Okadaic acid

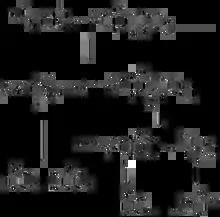
Isobe's Synthesis of Okadaic Acid.

To date, several studies have been performed toward the synthesis of okadaic acid and its derivatives. Three total syntheses of okadaic acid have been achieved, along with many more formal syntheses and several total syntheses of the other dinophysistoxins. The first total synthesis of okadaic acid was completed in 1986 by Isobe et al., just five years after the molecule's structure was elucidated. The next two were completed in 1997 and 1998 by the Forsyth and Ley groups respectively.